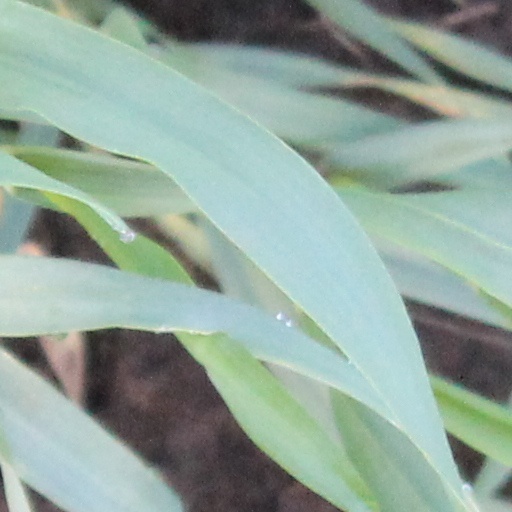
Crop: wheat